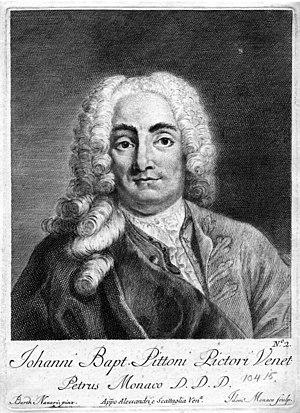
Giovanni Battista Pittoni ou Giambattista Pittoni est un peintre italien rococo, qui a été actif dans sa ville natale au XVIIIᵉ siècle.